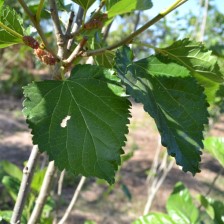
Variety: ChiangMaiBuriram60